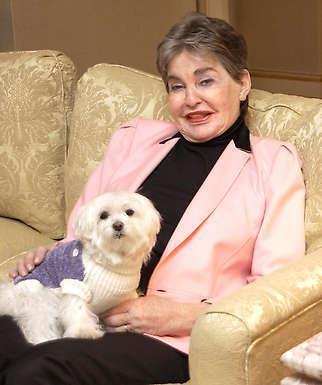
Maltese_dog